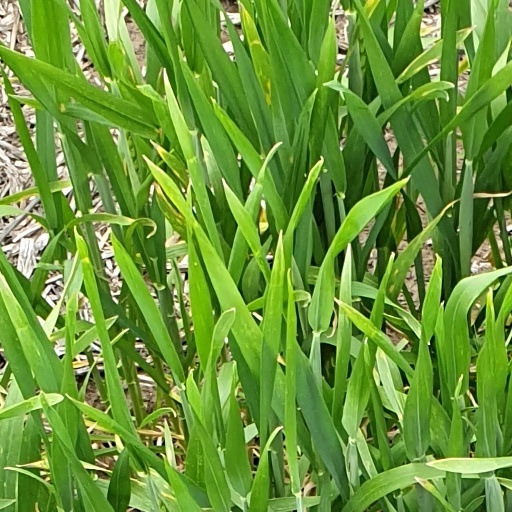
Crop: wheat